Lake Mary Chamber of Commerce Building

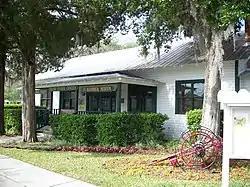

The Lake Mary Chamber of Commerce Building (also known as the Frank Evans Center) is a historic site in Lake Mary, Florida, United States. It is located at 158 North Country Club Road. On February 11, 2004, it was added to the U.S. National Register of Historic Places. The building was built in 1926 by Frank Evans as a community center and offices for the Lake Mary of Chamber of Commerce. The building was later used as the City Hall when the city was incorporated in 1973 until 1990 when the current City Hall was completed.